Walk of Fame (dogs)

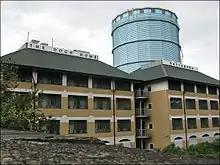
Battersea Dogs Home in 2004.

Ian Lewis, Director of Sky Movies; Sarah Wright, Editor of "Your Dog"; James Christopher, Film Critic from "The Times"; and Caroline Kisko, Kennel Club Secretary are among the panel.